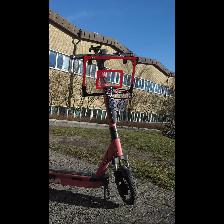
Label: NonHuman